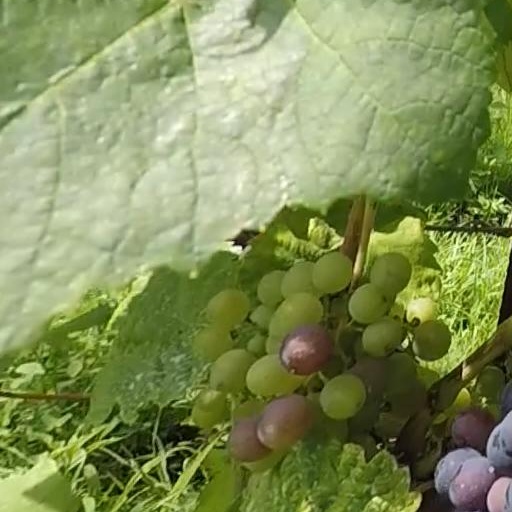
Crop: grape